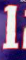
Number: 1